Tim Dobrowolski

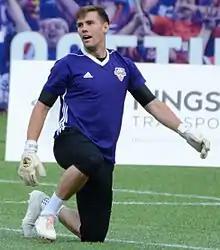
Dobrowolski with Louisville City in 2017

Timothy Dobrowolski (born September 7, 1993) is an American soccer player. He played for Louisville City FC for three years as a goalkeeper.